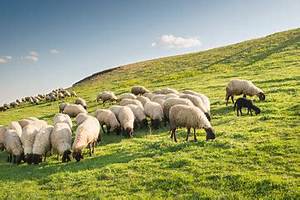
Label: pecora